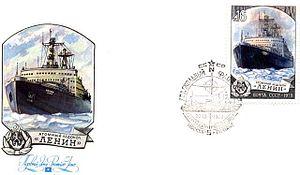
Le brise-glace Lénine fut le premier navire civil à propulsion nucléaire dans le monde. Il rentre dans la catégorie des brise-glace polaires.